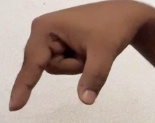
ASL sign: Q